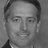
Emotion: happy